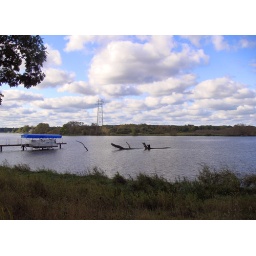
Big trees float down river and sometimes get caught in a snag, can be hazardous